The Well (Doctor Who)

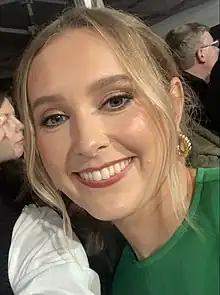
Rose Ayling-Ellis portrayed Aliss Fenly.

The episode stars Ncuti Gatwa as the fifteenth incarnation of The Doctor and Varada Sethu as his companion, Belinda Chandra. Guest character Aliss Fenly is portrayed by deaf actress Rose Ayling-Ellis, who communicates using British Sign Language (BSL). She was excited to appear in the series, saying it was on her bucket list. Executive producer Phil Collinson revealed that because the role was not originally written with a deaf actress in mind, Davies had to change part of the script when casting director Andy Pryor suggested Ayling-Ellis. When the deaf character was added and changes in the script were made accordingly, it was submitted for a compliance reading by a consultant specializing in deafness. The reading returned with a "glowing report", particularly in regard to a line describing how hearing people experience paranoia around those using sign language. Ayling-Ellis and Gatwa used BSL to communicate with each other.